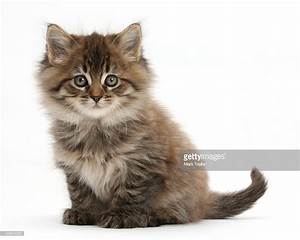
Label: gatto